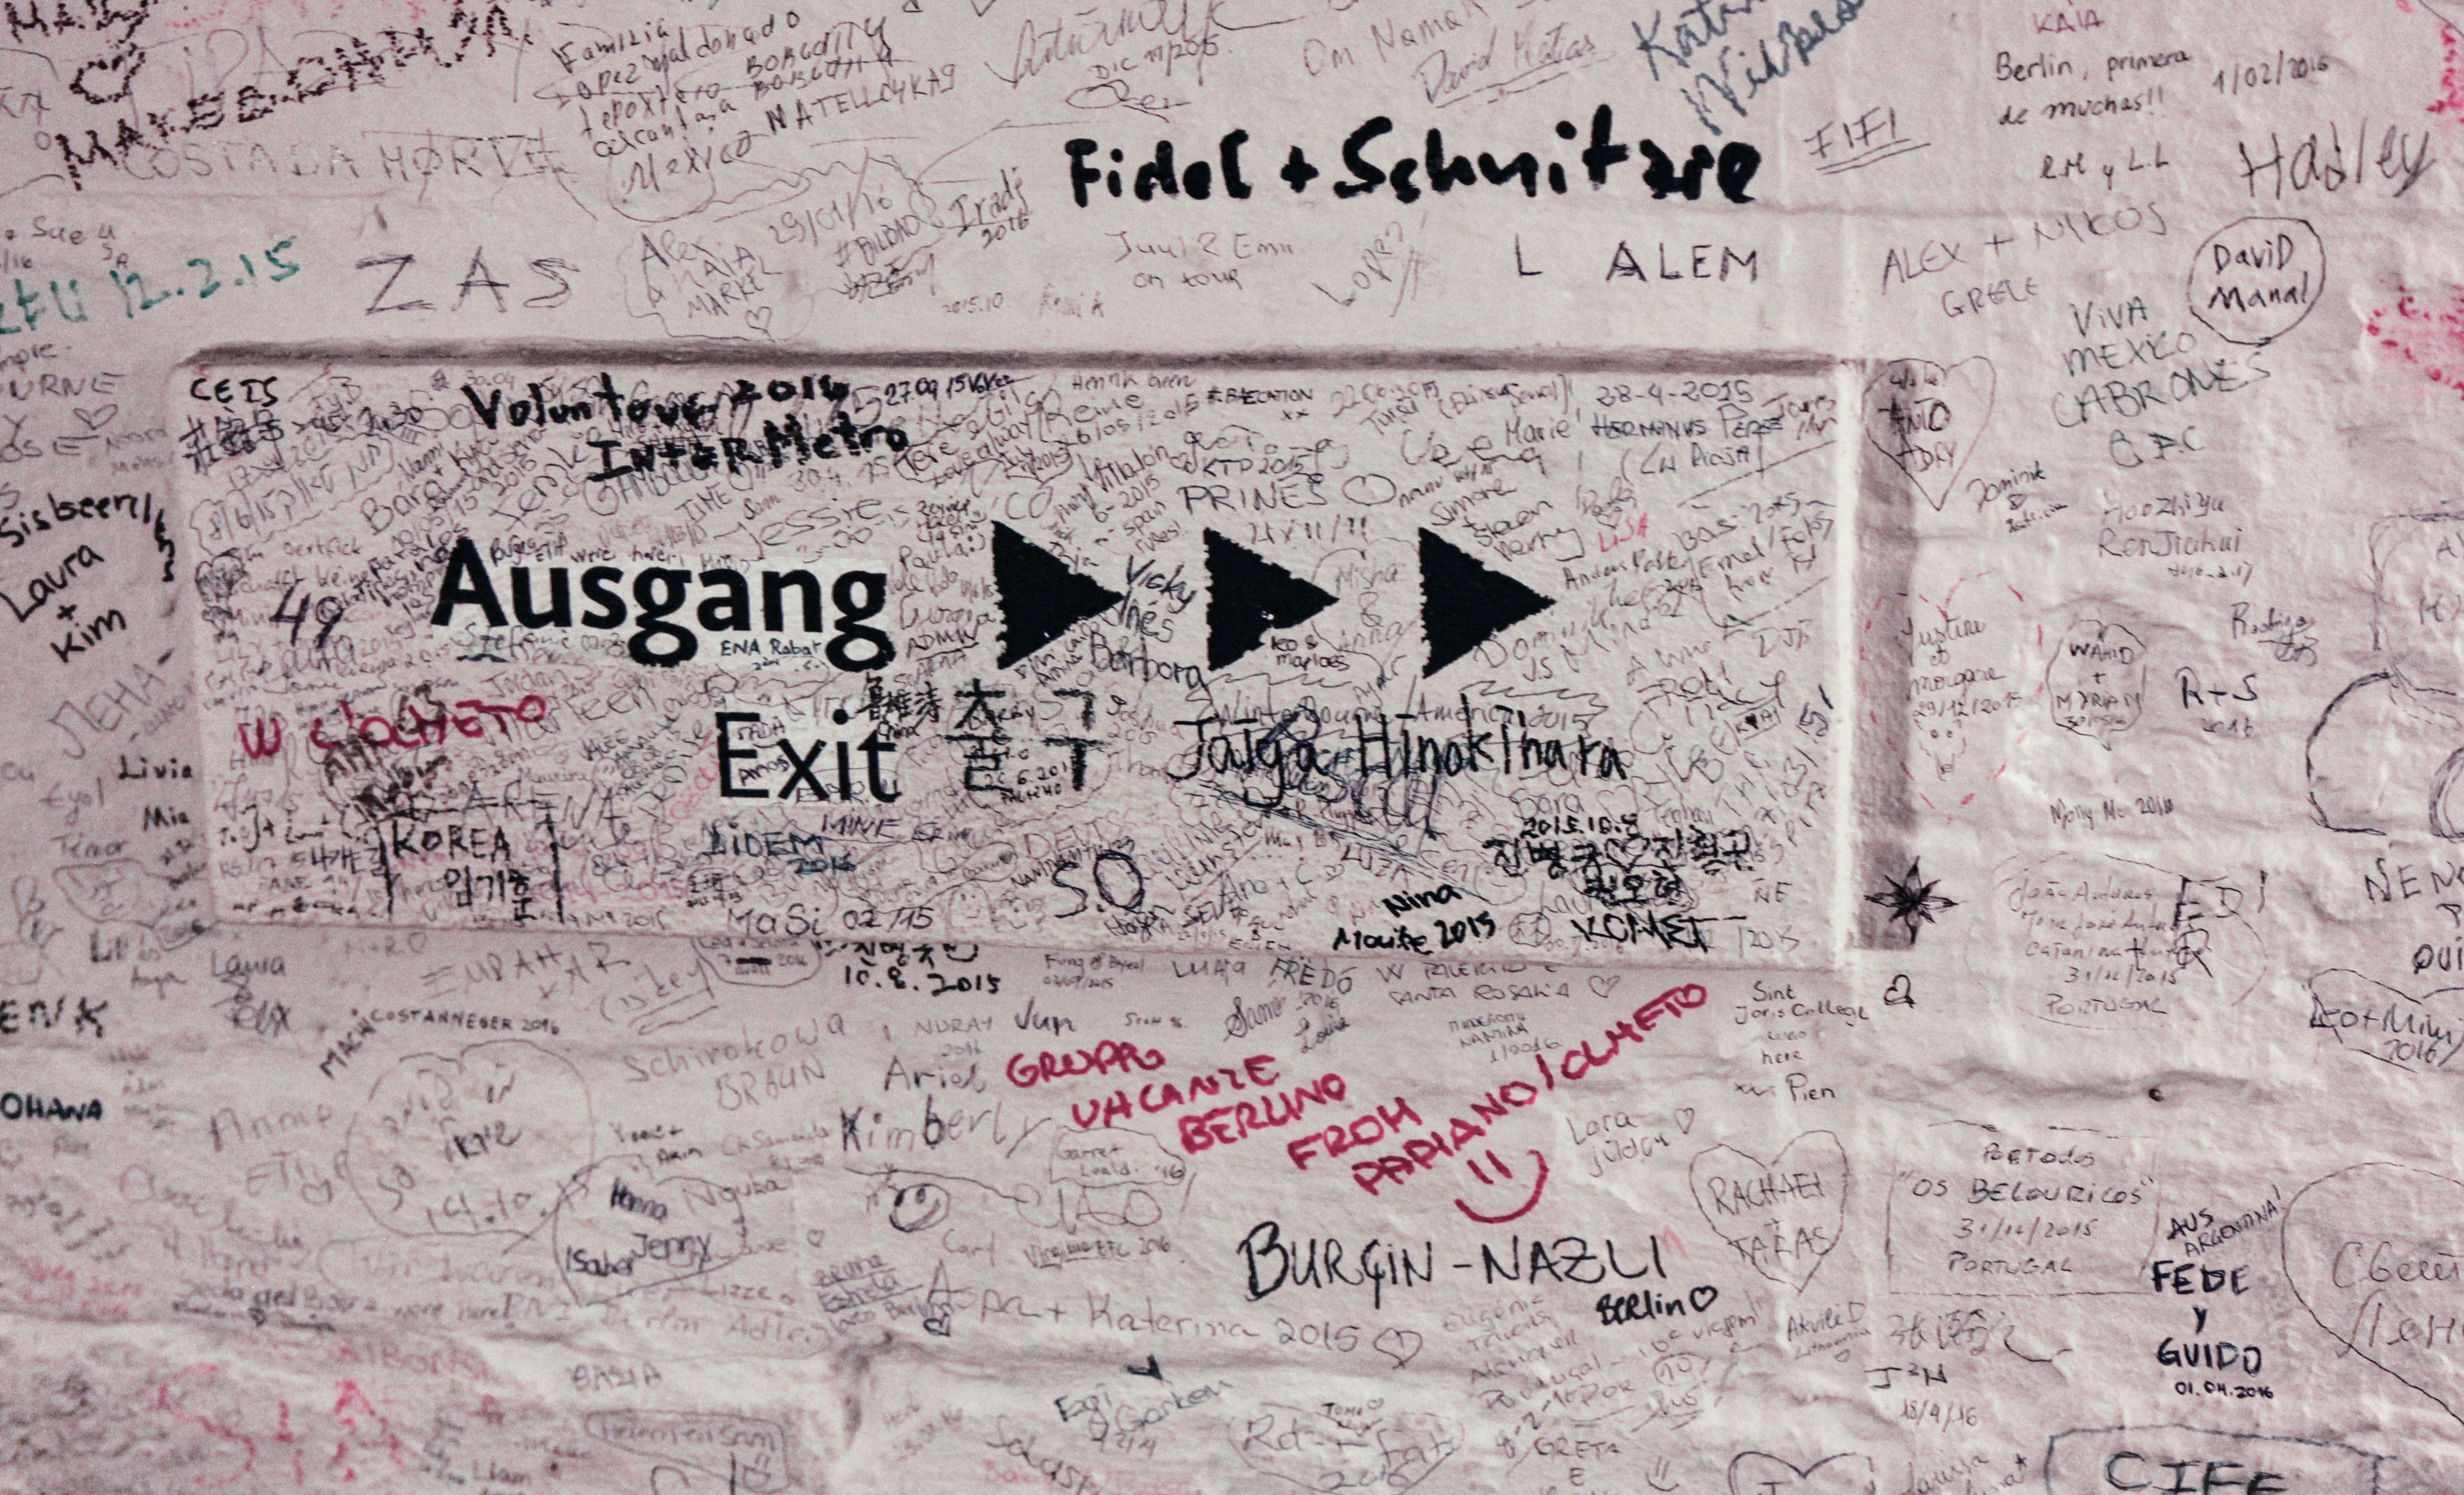
writing, white, sign, europe, pattern, line, exit, black, font, bw, vandalism, sketch, text, handwriting, deutschland, eu, european, german, document, ausgang, language, written